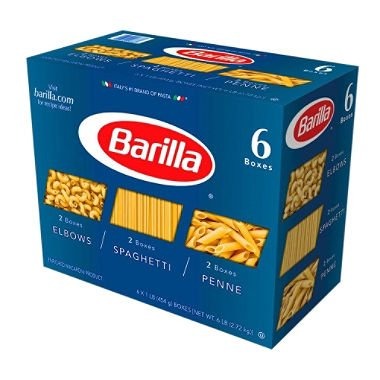
Item Name: Barilla Pasta Variety Pack (6 pk.) (pack of 2)
Bullet Point 1: Elbows, Spaghetti, Penne
Bullet Point 2: 2 boxes of each; 6 boxes total
Product Description: Italians know the familiar blue box means quality, perfectly al dente pasta every time. That's why Barilla has been an Italian favorite for over 130 years, and continues to be the #1 pasta in Italy today. A variety pack of three different types of pasta means you always have what you need on hand. Spaghetti nights? No problem. Macaroni and cheese for dinner? Elbows or penne will do the trick. Incredibly versatile, these three pastas stick well to virtually any sauce.
Value: 12.0
Unit: Count

Price: 15.51